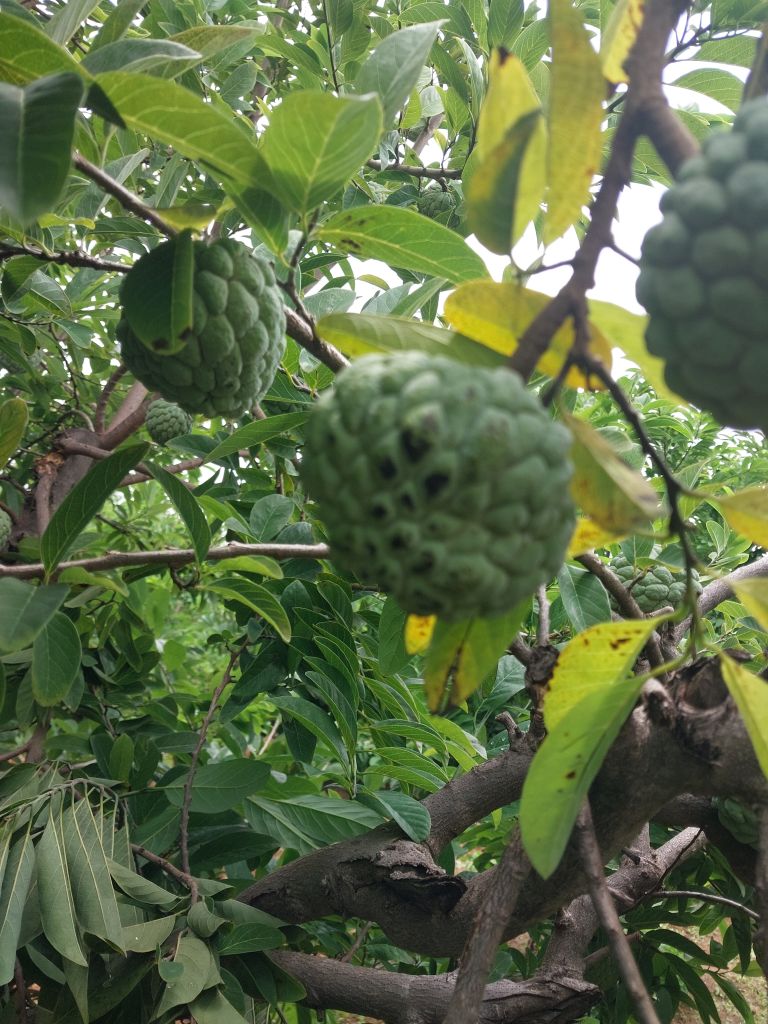
Disease label: Blank Canker